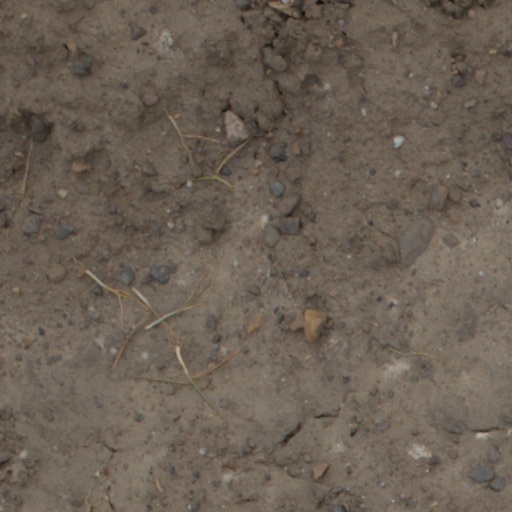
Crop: wheat